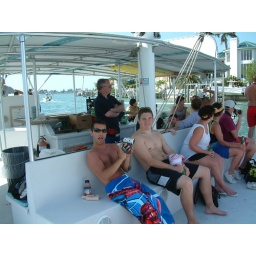
Shootin some video of the crew on the 2nd boat trip, down in Clearwater Beach, FL. Sean looks on.